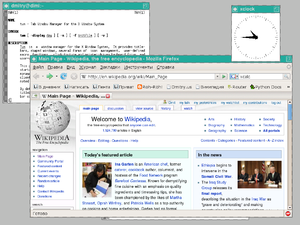
twm est un gestionnaire de fenêtres utilisé dans l’environnement graphique X Window System. C’est un logiciel libre maintenu par le projet X.Org et distribué selon les termes de la licence X11. Il fournit des barres de titre, des fenêtres formées et la gestion d’icônes. Extrêmement configurable, simple et léger, on l‘utilise souvent comme outil de test.